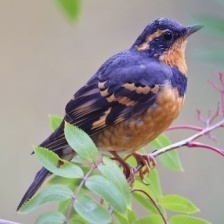
Species: VARIED THRUSH
Scientific name: IXOREUS NAEVIUS